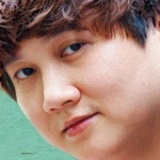
ca sĩ Mr. Siro